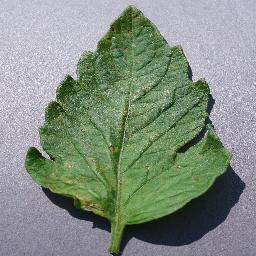
Label: Tomato___Septoria_leaf_spot